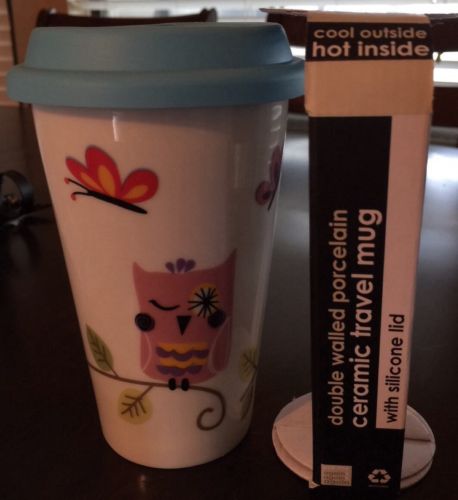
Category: mug